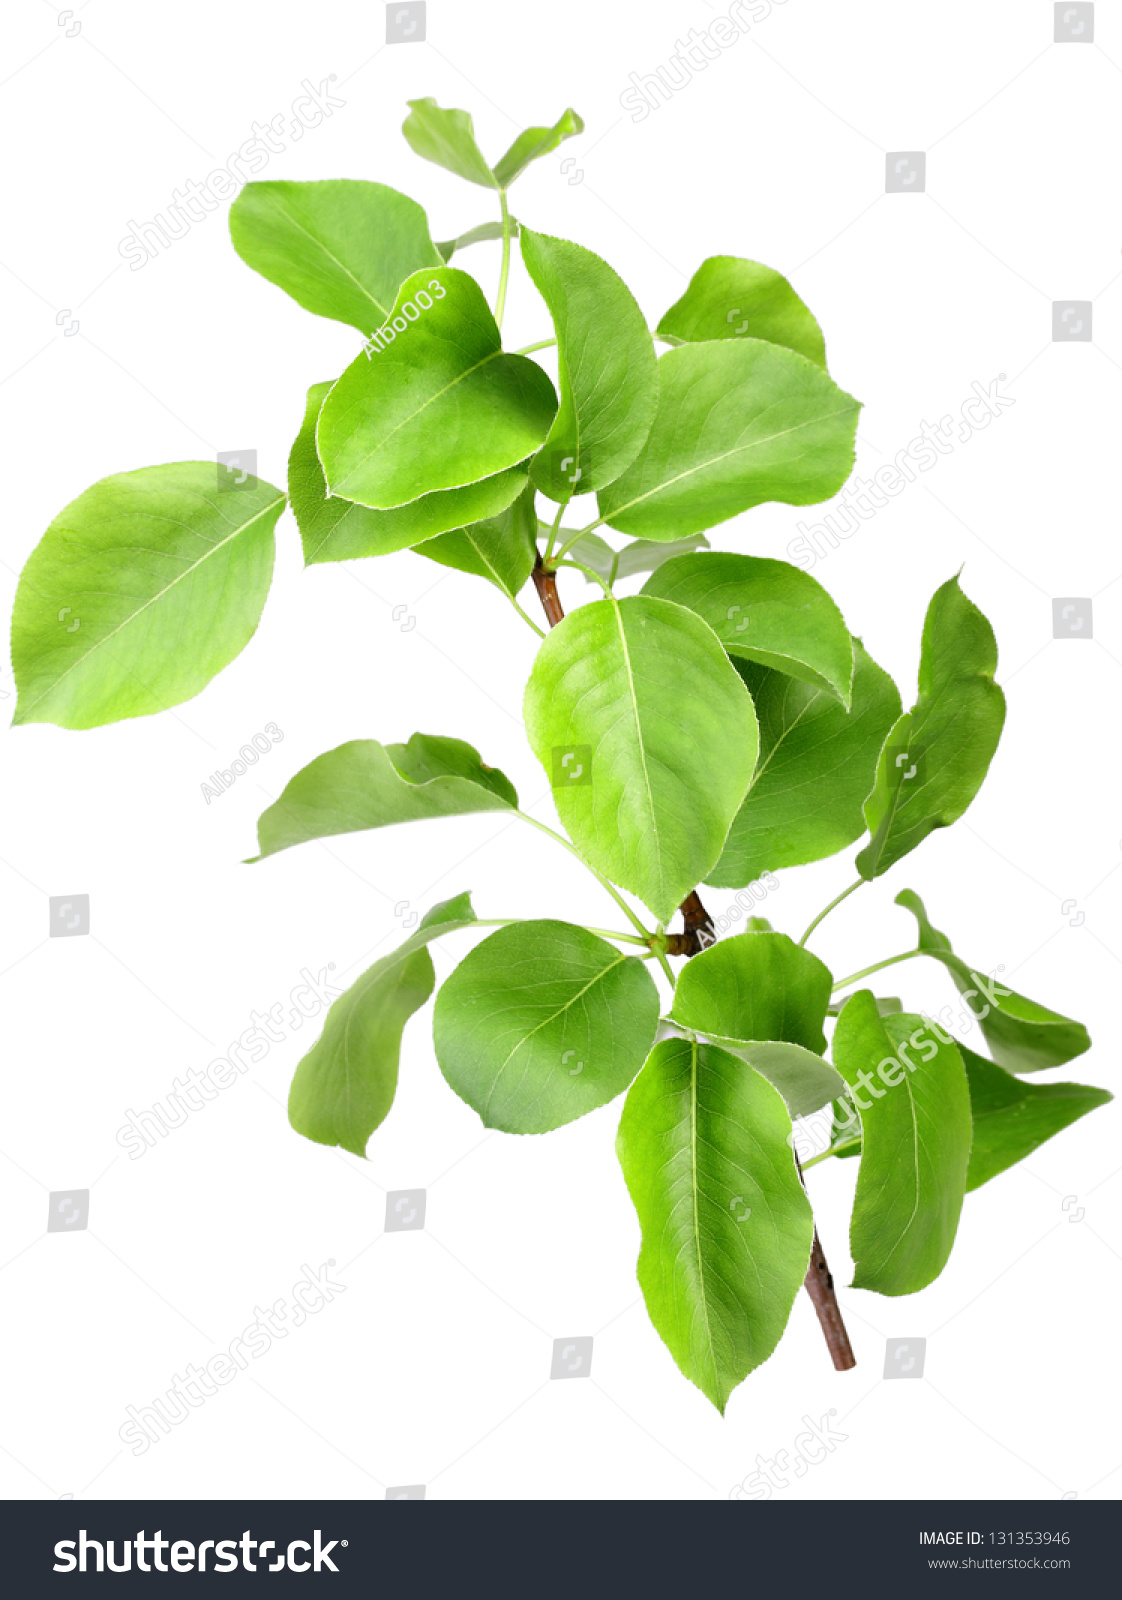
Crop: apple
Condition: healthy